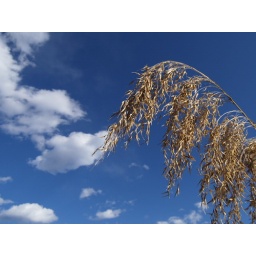
Blue Sky! - The sky seen in Kawaguchi lake